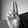
ASL letter: U